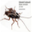
Label: cockroach